Coralie Simmons

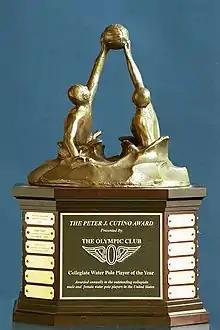
Peter J. Cutino Award trophy to the Player-of-the-Year

At Hemet High School, Simmons was girls' water polo team captain and Outstanding Defensive Player for her senior year in 1994. She also lettered four years in varsity swimming, received four-time team MVP and two-time league champions. In 1995, Simmons set a California Interscholastic Federation (CIF) record in 100 breaststroke and 100 freestyle, and was recognized as CIF Outstanding Female Swimmer. Coralie Simmons played three years in soccer under coach and mother Debbie Simmons.